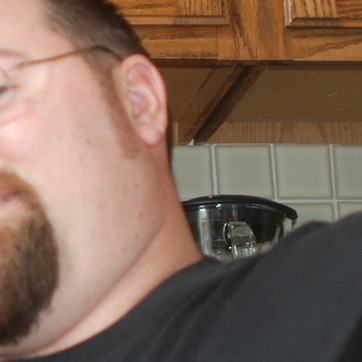
Material: tile